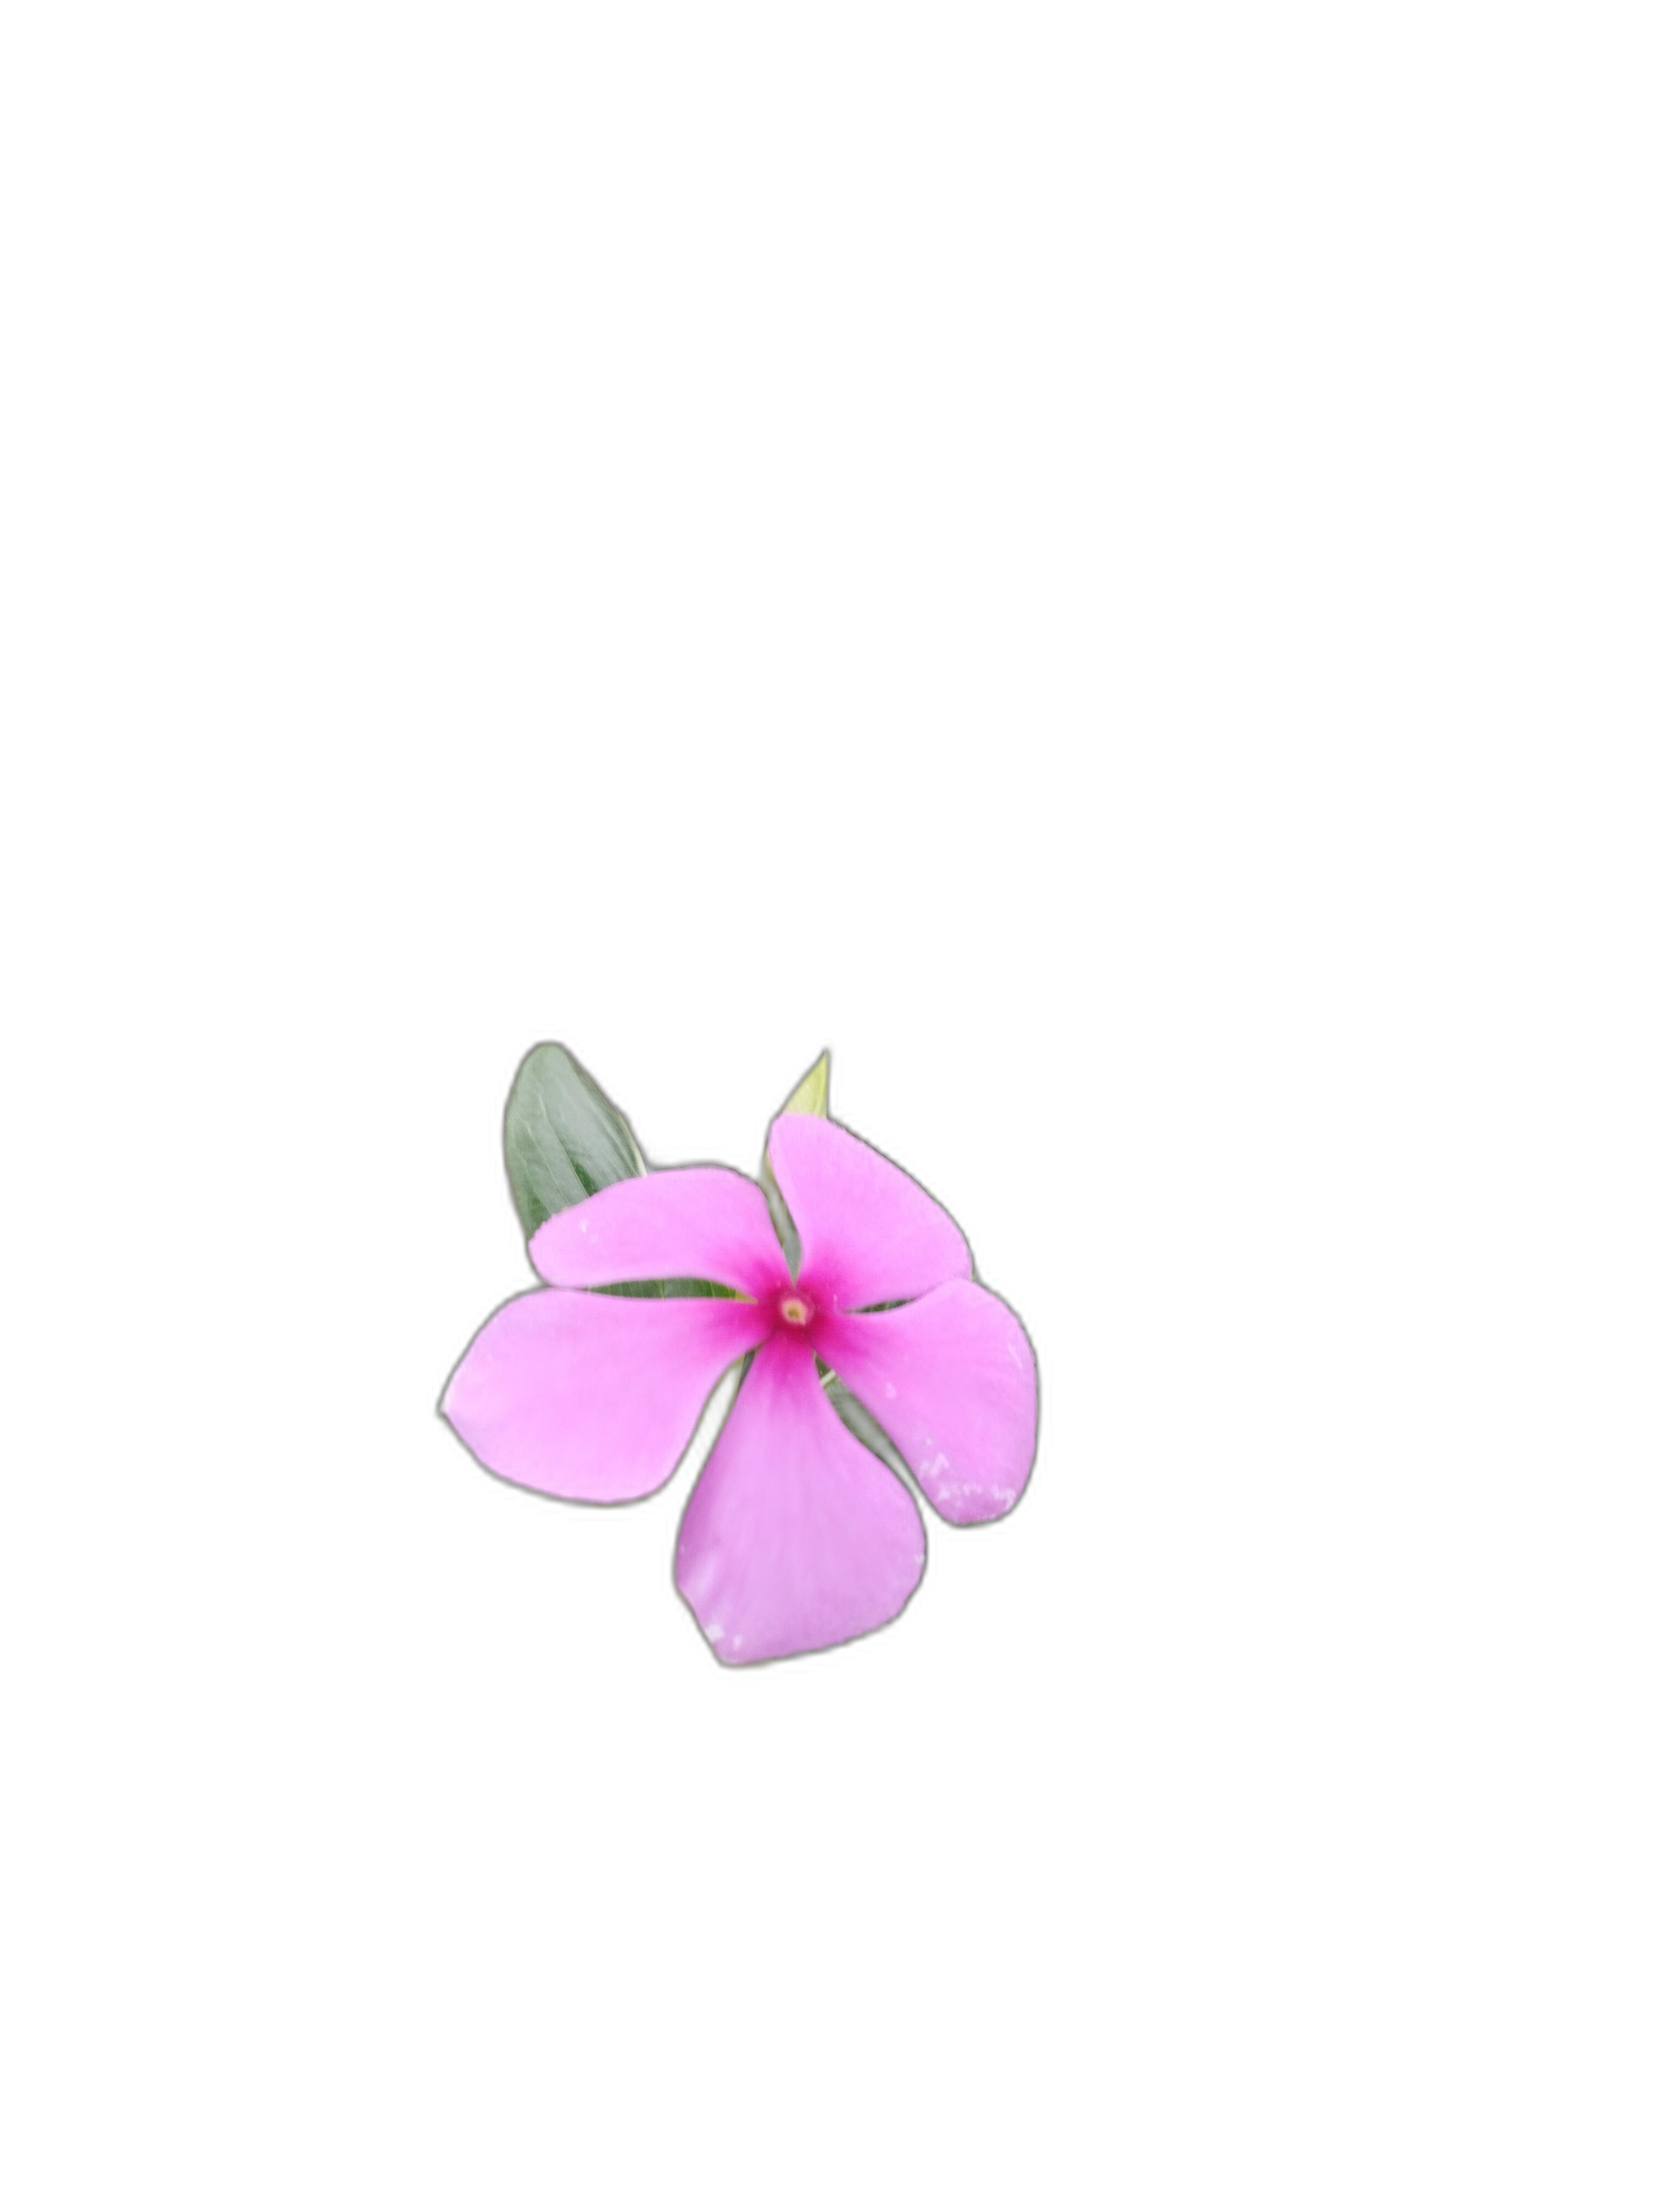
Label: Madagascar periwinkle